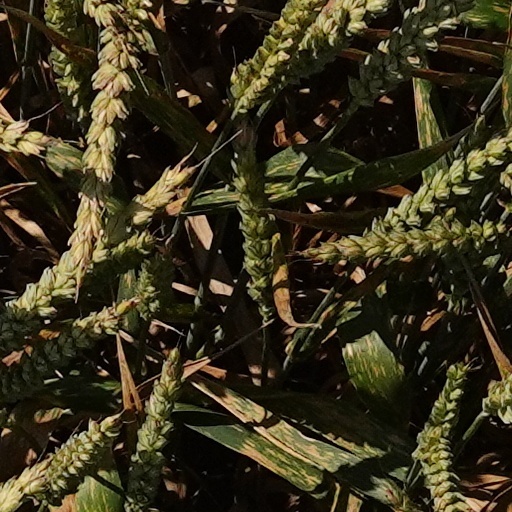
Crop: wheat